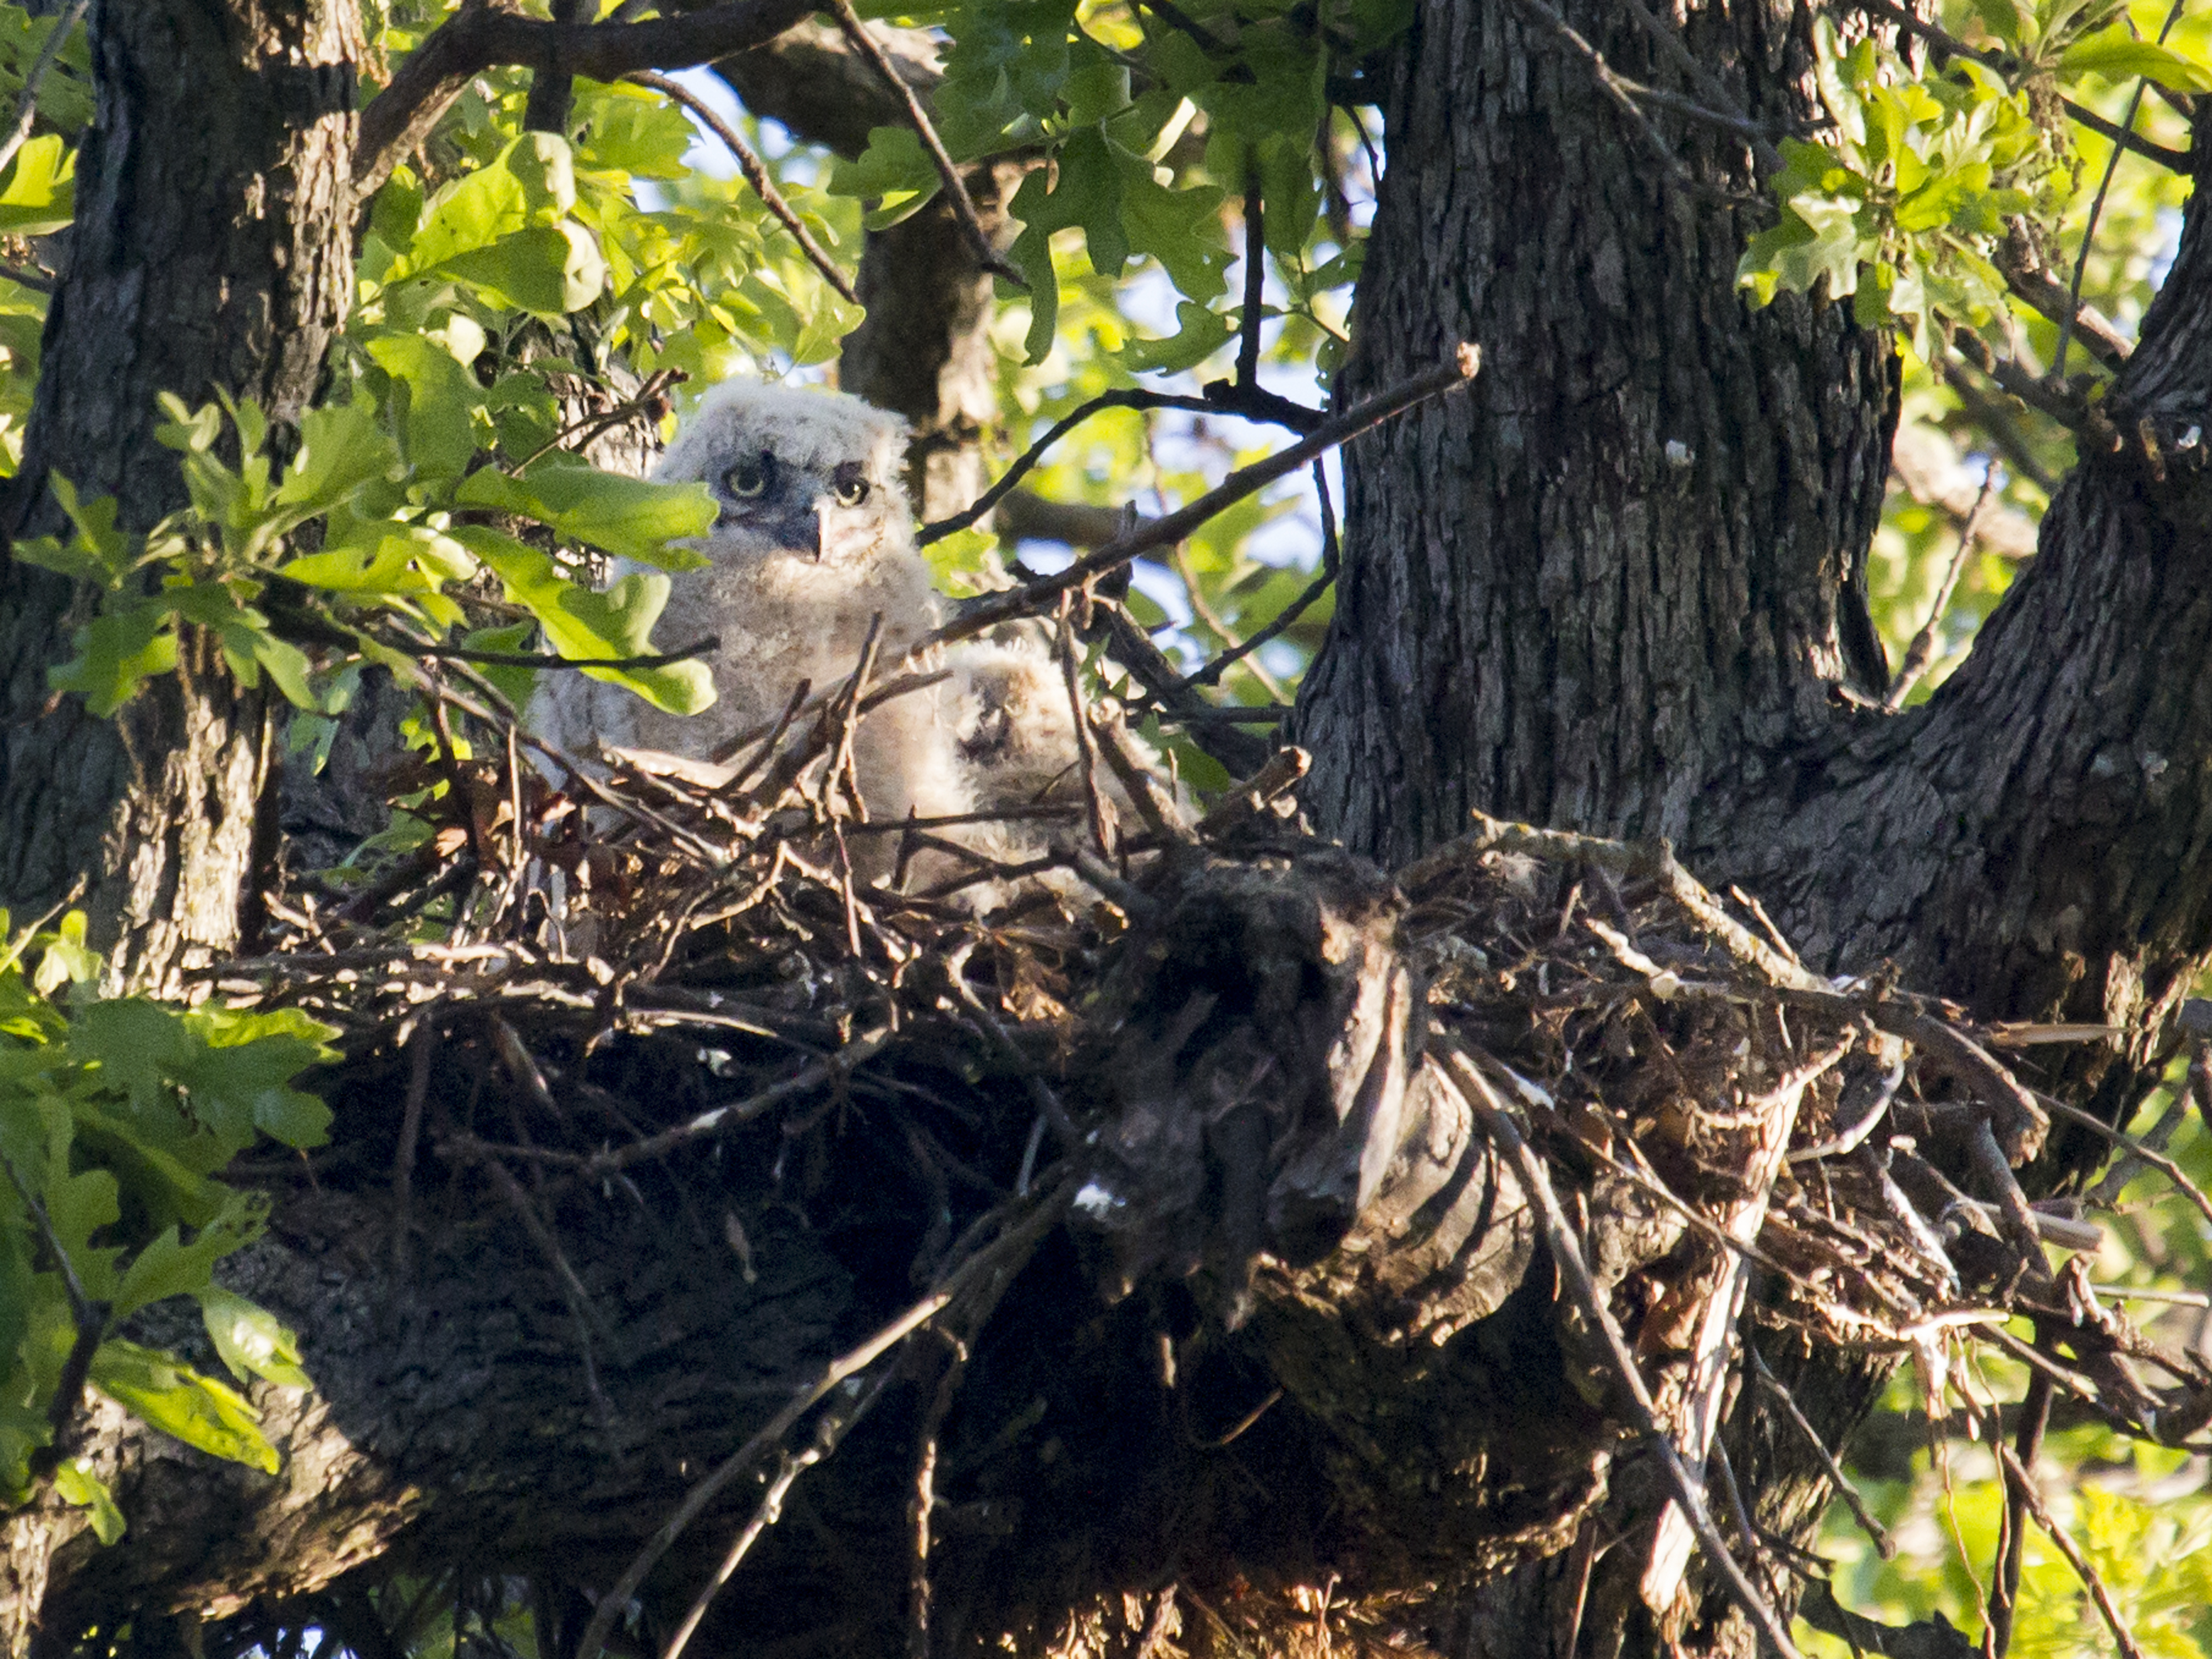
tree, forest, branch, bird, wildlife, eagle, owl, fauna, bird of prey, bird nest, oklahoma, woodland, nest, owlet, larrysmith, wichitamountains